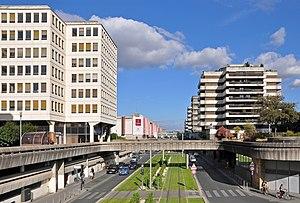
Bordeaux (France)
La Nouvelle-Aquitaine est une région administrative française, créée par la réforme territoriale de 2015 et effective au 1ᵉʳ janvier 2016, après les élections régionales de décembre 2015.